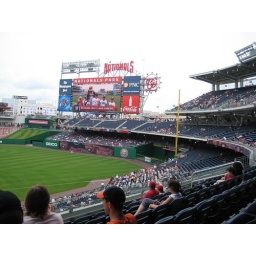
View to the right field seats from my seat in Nationals Park, 05/24/09